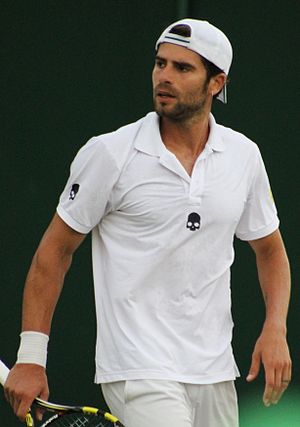
Simone Bolelli
Simone Bolelli er en professionel italiensk tennisspiller.